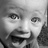
Emotion: happy